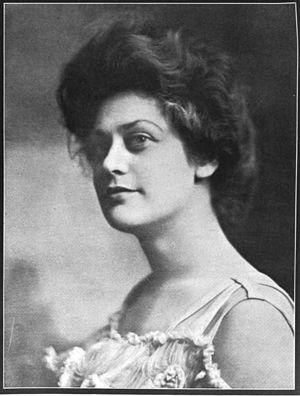
Augusta Glosé Leeds est née le 2 juin 1877 à Philadelphie, aux États-Unis, et morte le 24 septembre 1976. C'est une actrice et une chanteuse de cabaret américaine.